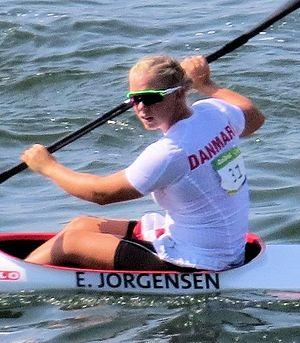
Emma Jørgensen est une kayakiste danoise née le 30 janvier 1996. Elle a remporté la médaille d'argent en K1 500 mètres aux Jeux olympiques d'été de 2016 à Rio de Janeiro.